Betty White

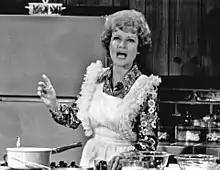
White as Sue Ann Nivens in "The Mary Tyler Moore Show", 1973

White made several appearances in the fourth season (1973–74) of "The Mary Tyler Moore Show", as the "man-hungry" Sue Ann Nivens. "We need somebody who can play sickeningly sweet, like Betty White", Moore suggested at a production meeting, which resulted in the casting of White herself. Although considering the role a highlight of her career, White described the character's image as "icky sweet", feeling she was the very definition of feminine passivity, owing to the fact she always satirized her own persona onscreen in just such a way. "The Mary Tyler Moore Show" producers made Sue Ann Nivens a regular character and brought White into the main cast starting with the fifth season, after Valerie Harper, who played Rhoda Morgenstern, left the program. A running gag was how Sue Ann's aggressive, cynical personality was the complete opposite of her relentlessly perky TV persona on the fictional WJM-TV show, "The Happy Homemaker". White won two Emmy Awards back-to-back, in 1975 and 1976, for her role in the hugely popular series.